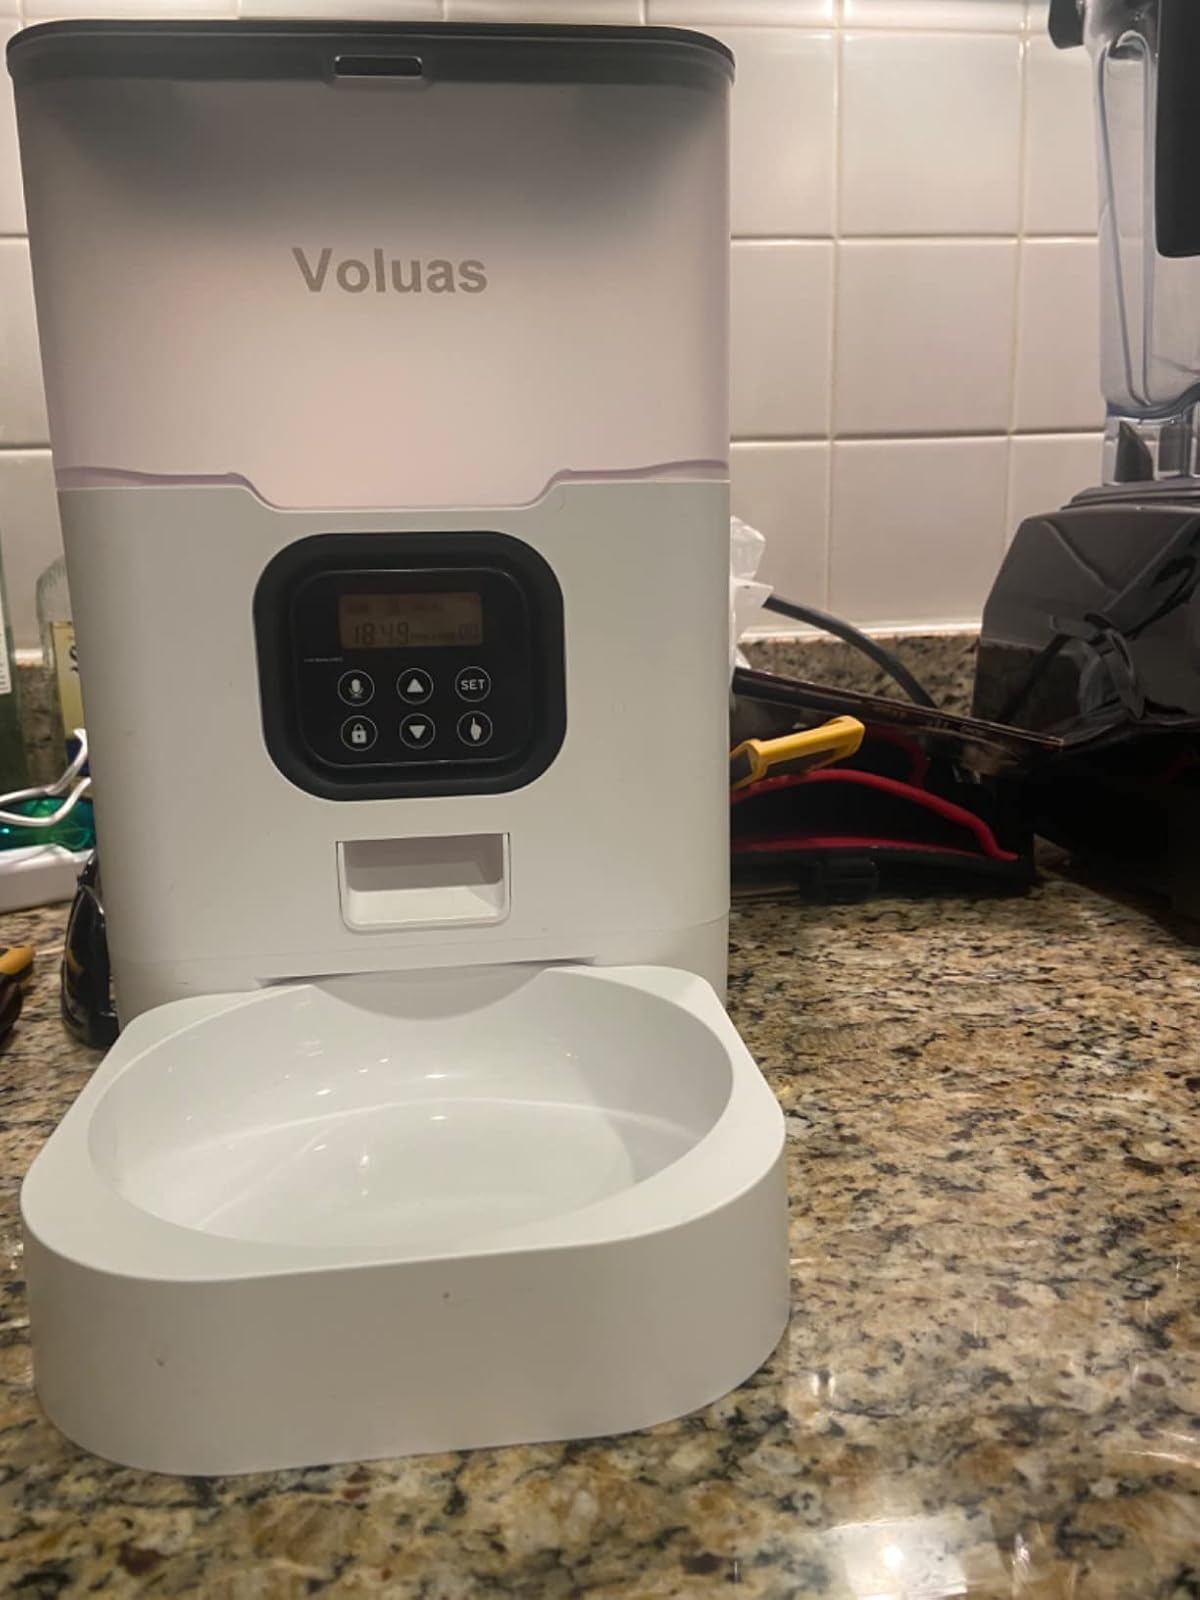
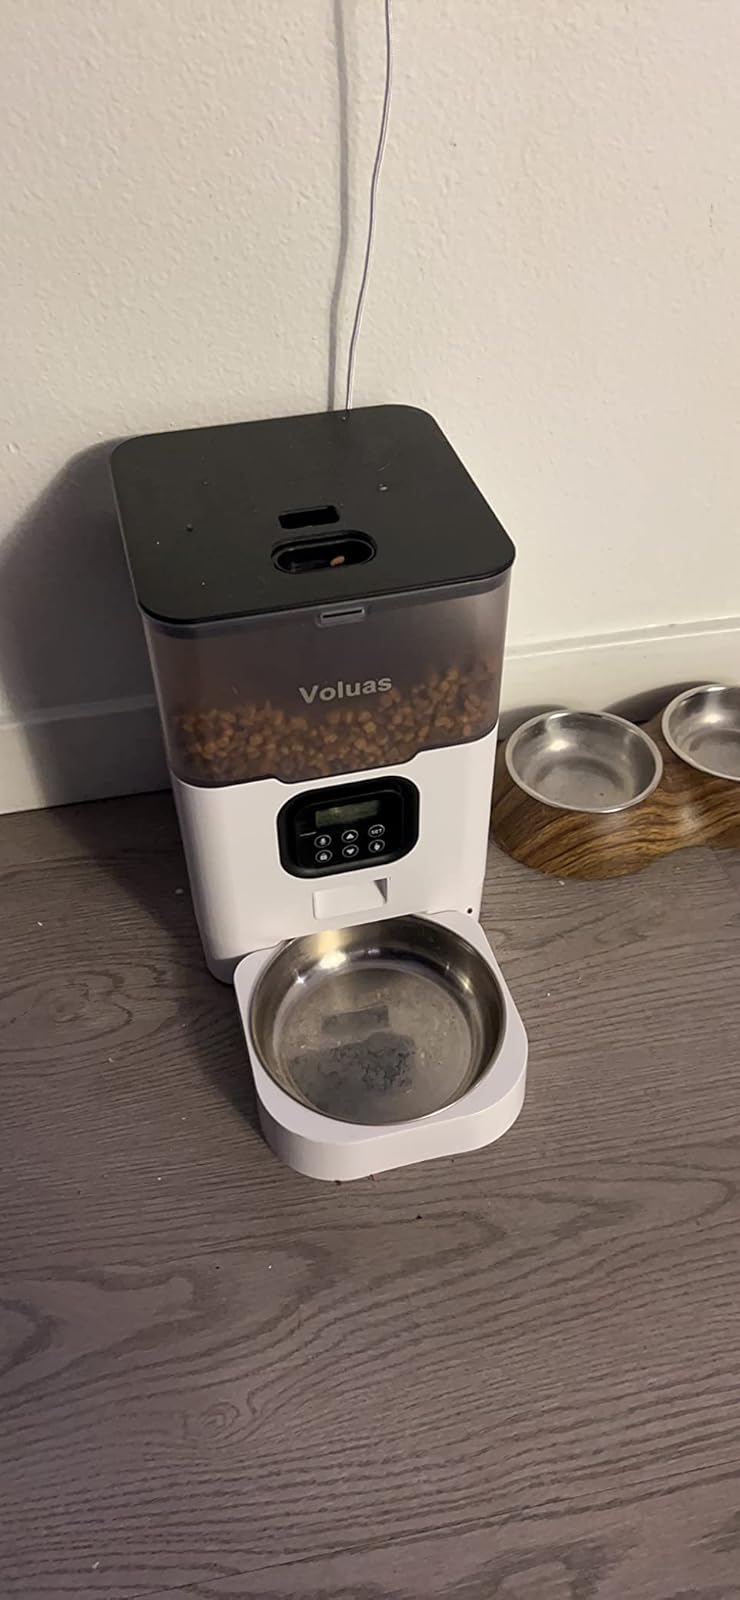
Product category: items_feeder
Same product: yes